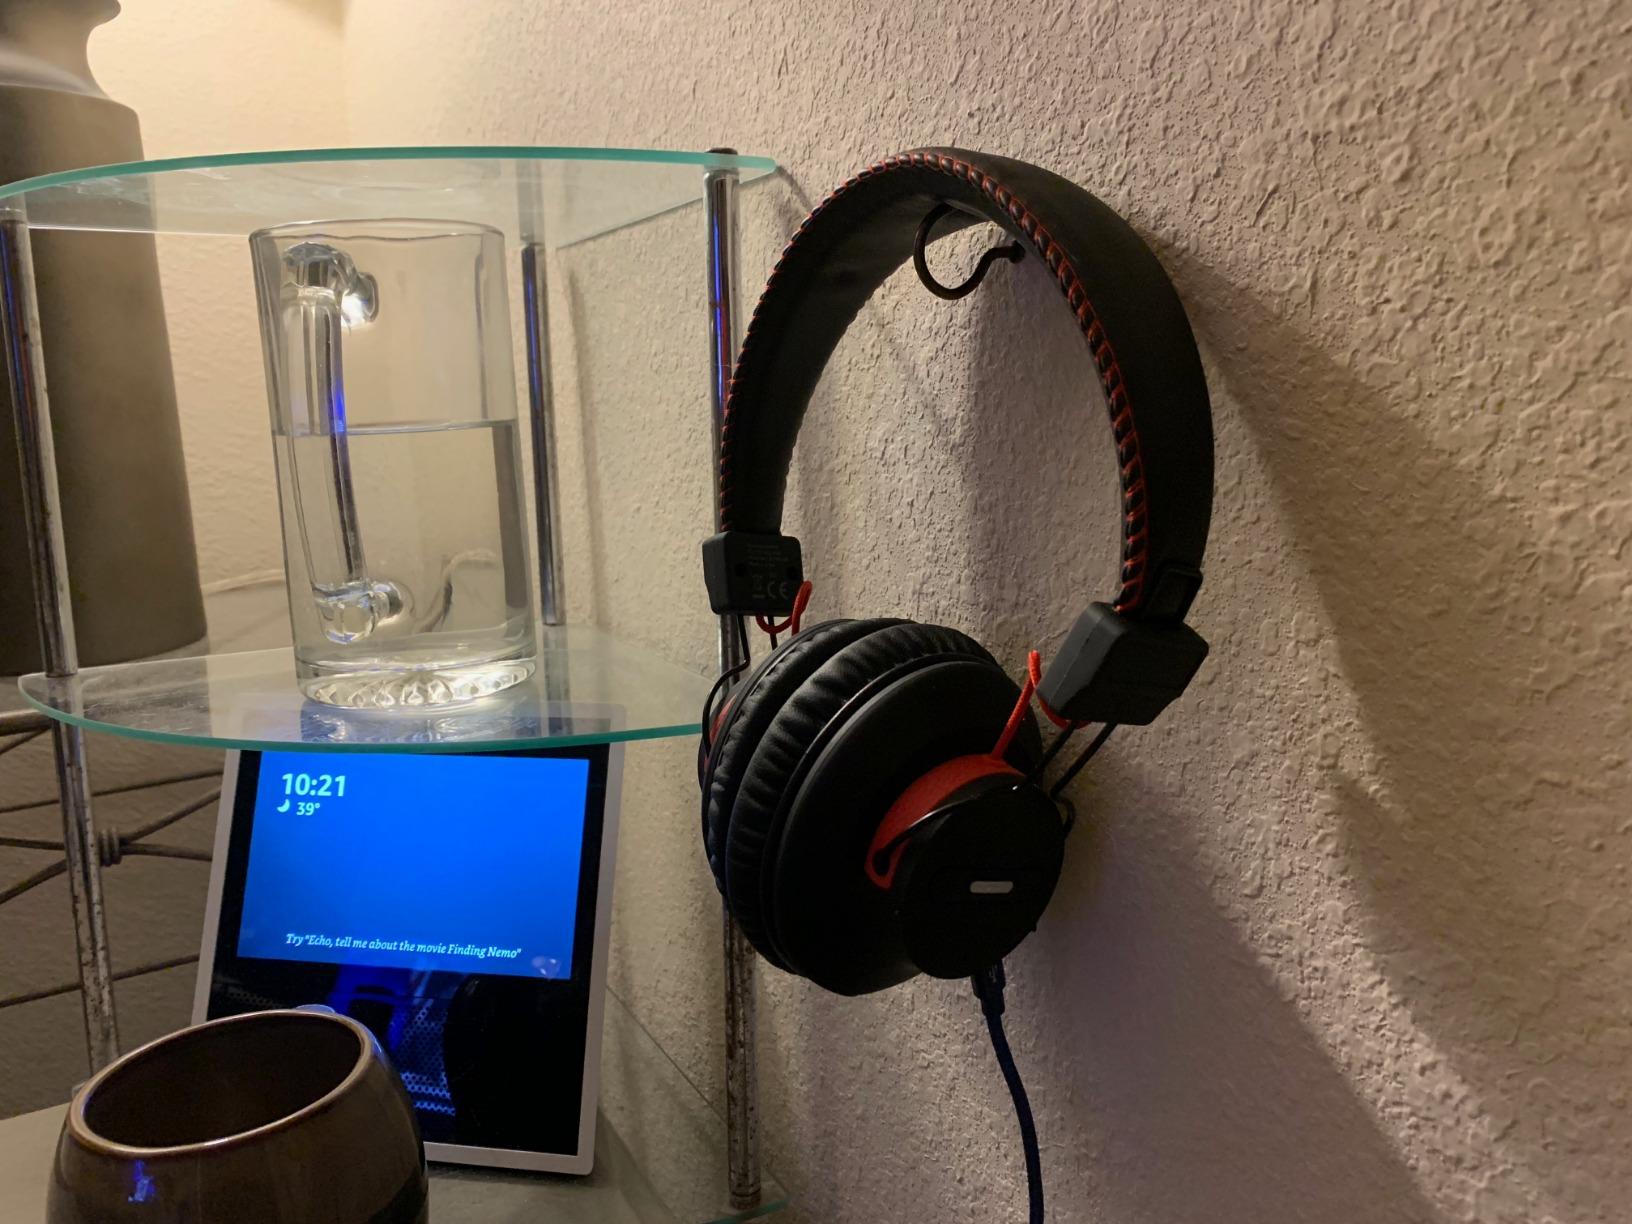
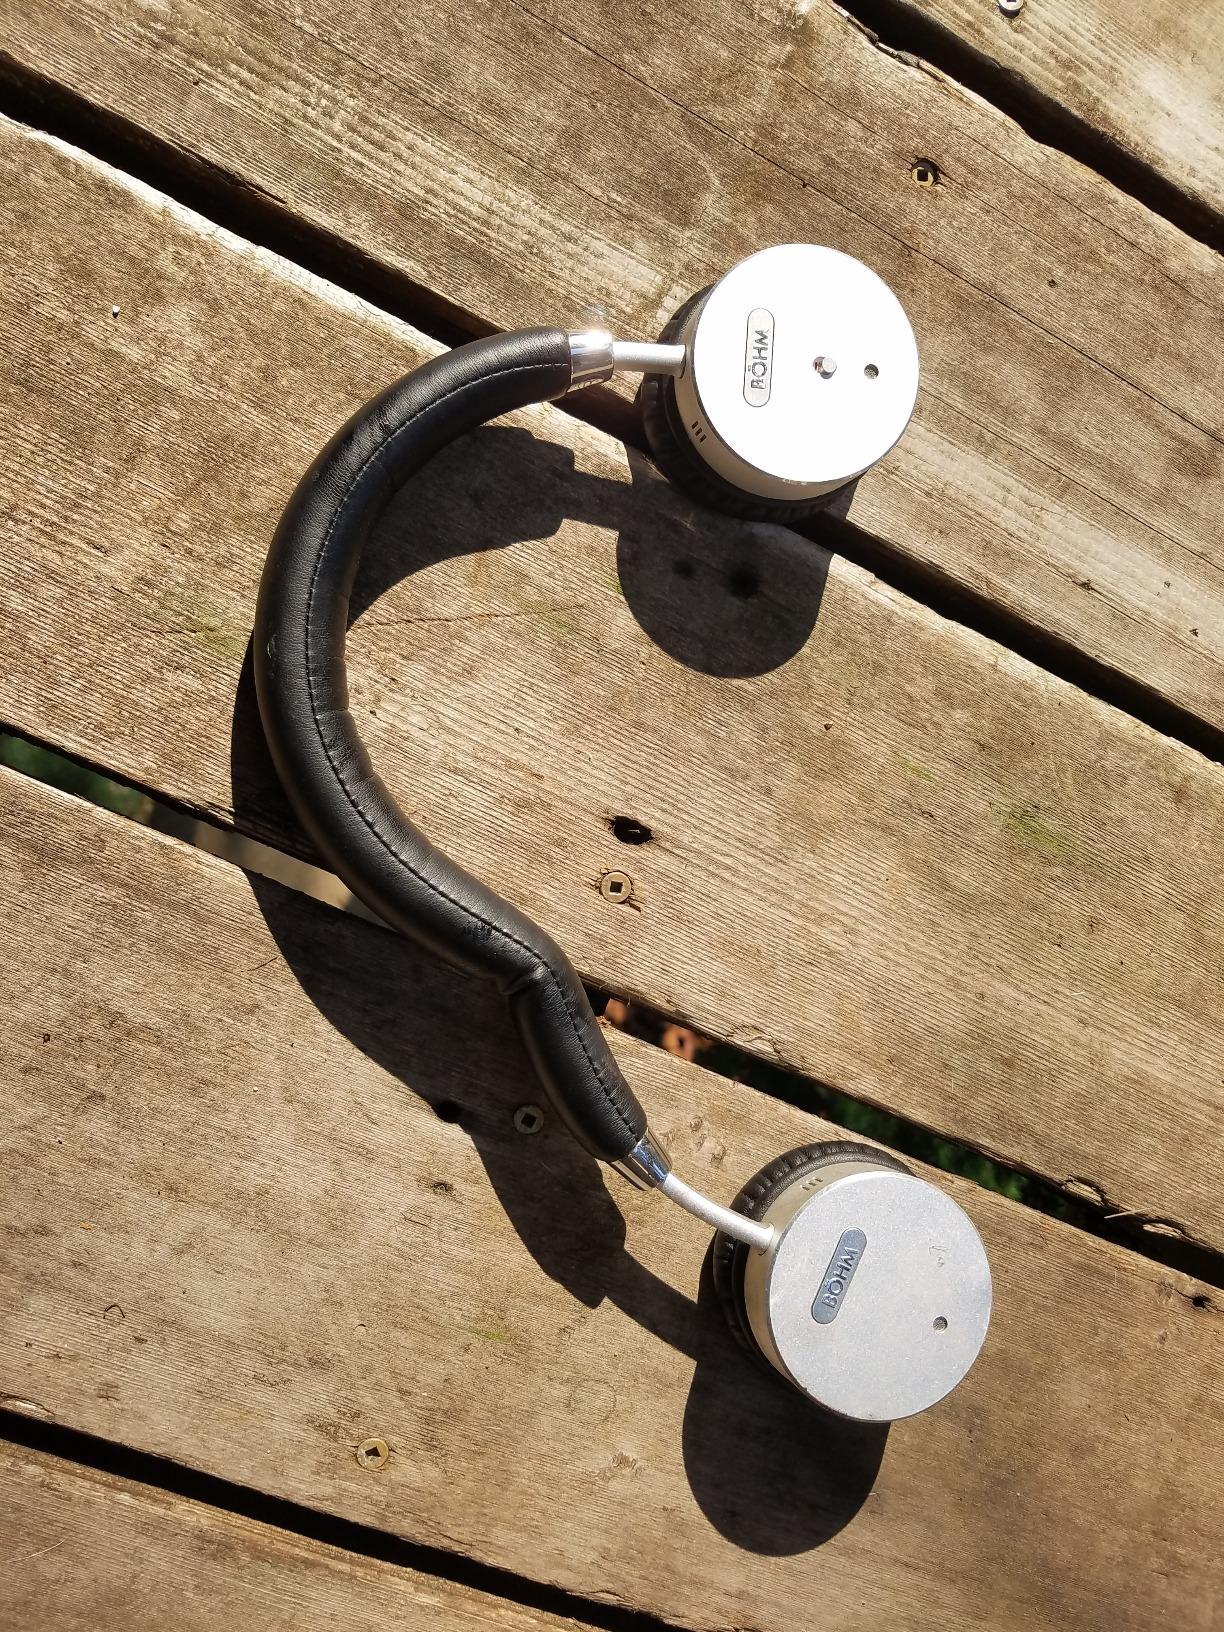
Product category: headphones
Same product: no